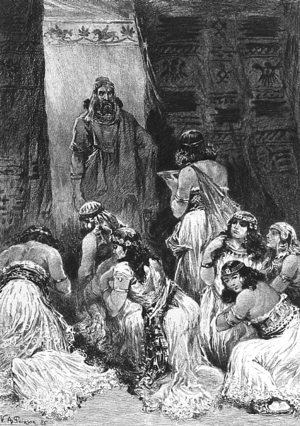
Salammbô, Gustave Flaubert: Hamilcar s'arrêta en apercevant Salammbô. Português: Salammbô - Amílcar em presença de Salammbô.